Chūichi Nagumo

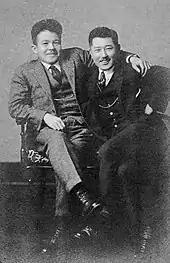
Nagumo (left) with his middle school friend Ichiro Saeki in Seattle, Washington in 1925

Nagumo was born in the city of Yonezawa, Yamagata Prefecture, in northern Japan in 1887. He graduated from the 36th class of the IJN Academy in 1908, with a ranking of 8 out of a class of 191 cadets. As a midshipman, he served in the protected cruisers and and the armored cruiser . After his promotion to ensign in 1910 he was assigned to cruiser .